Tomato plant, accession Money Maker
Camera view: bottom (45 deg); turntable rotation: 30 degrees
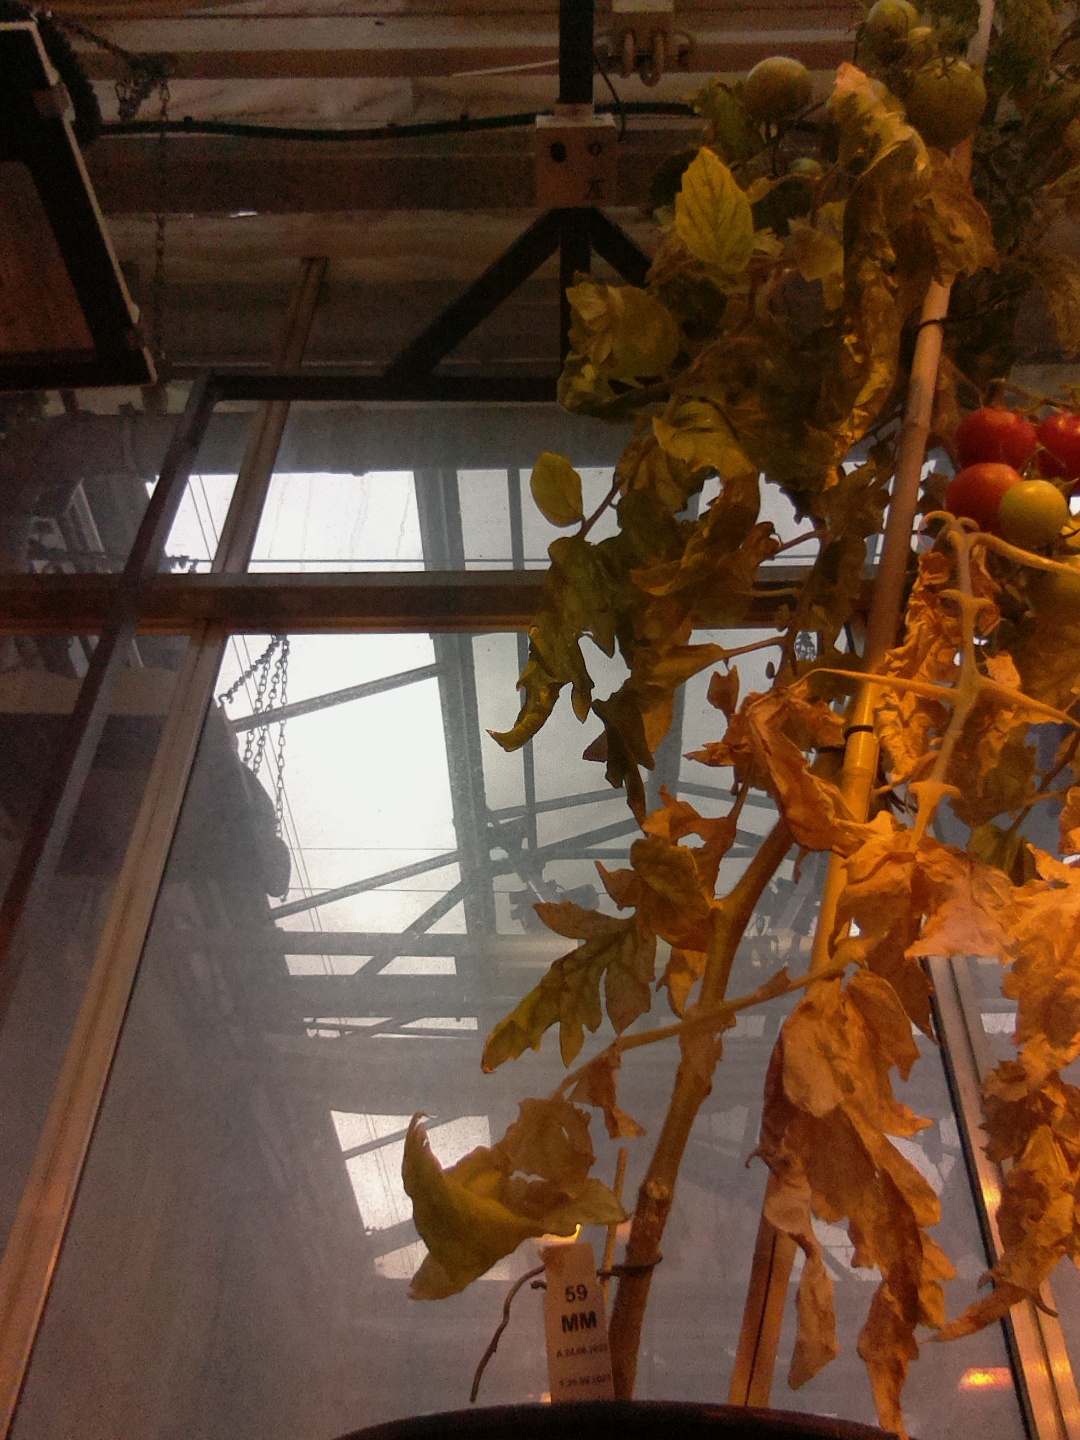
BBCH growth stage 83: 30%-40% of fruits show typical fully ripe color